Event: Nepal Earthquake
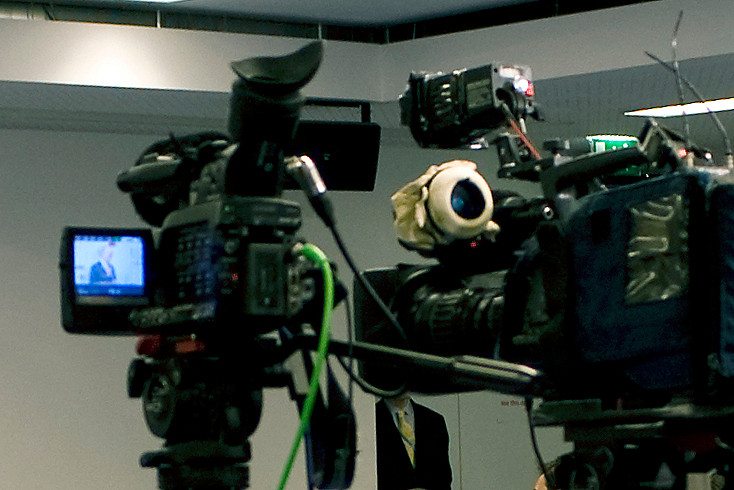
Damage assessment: no_damage